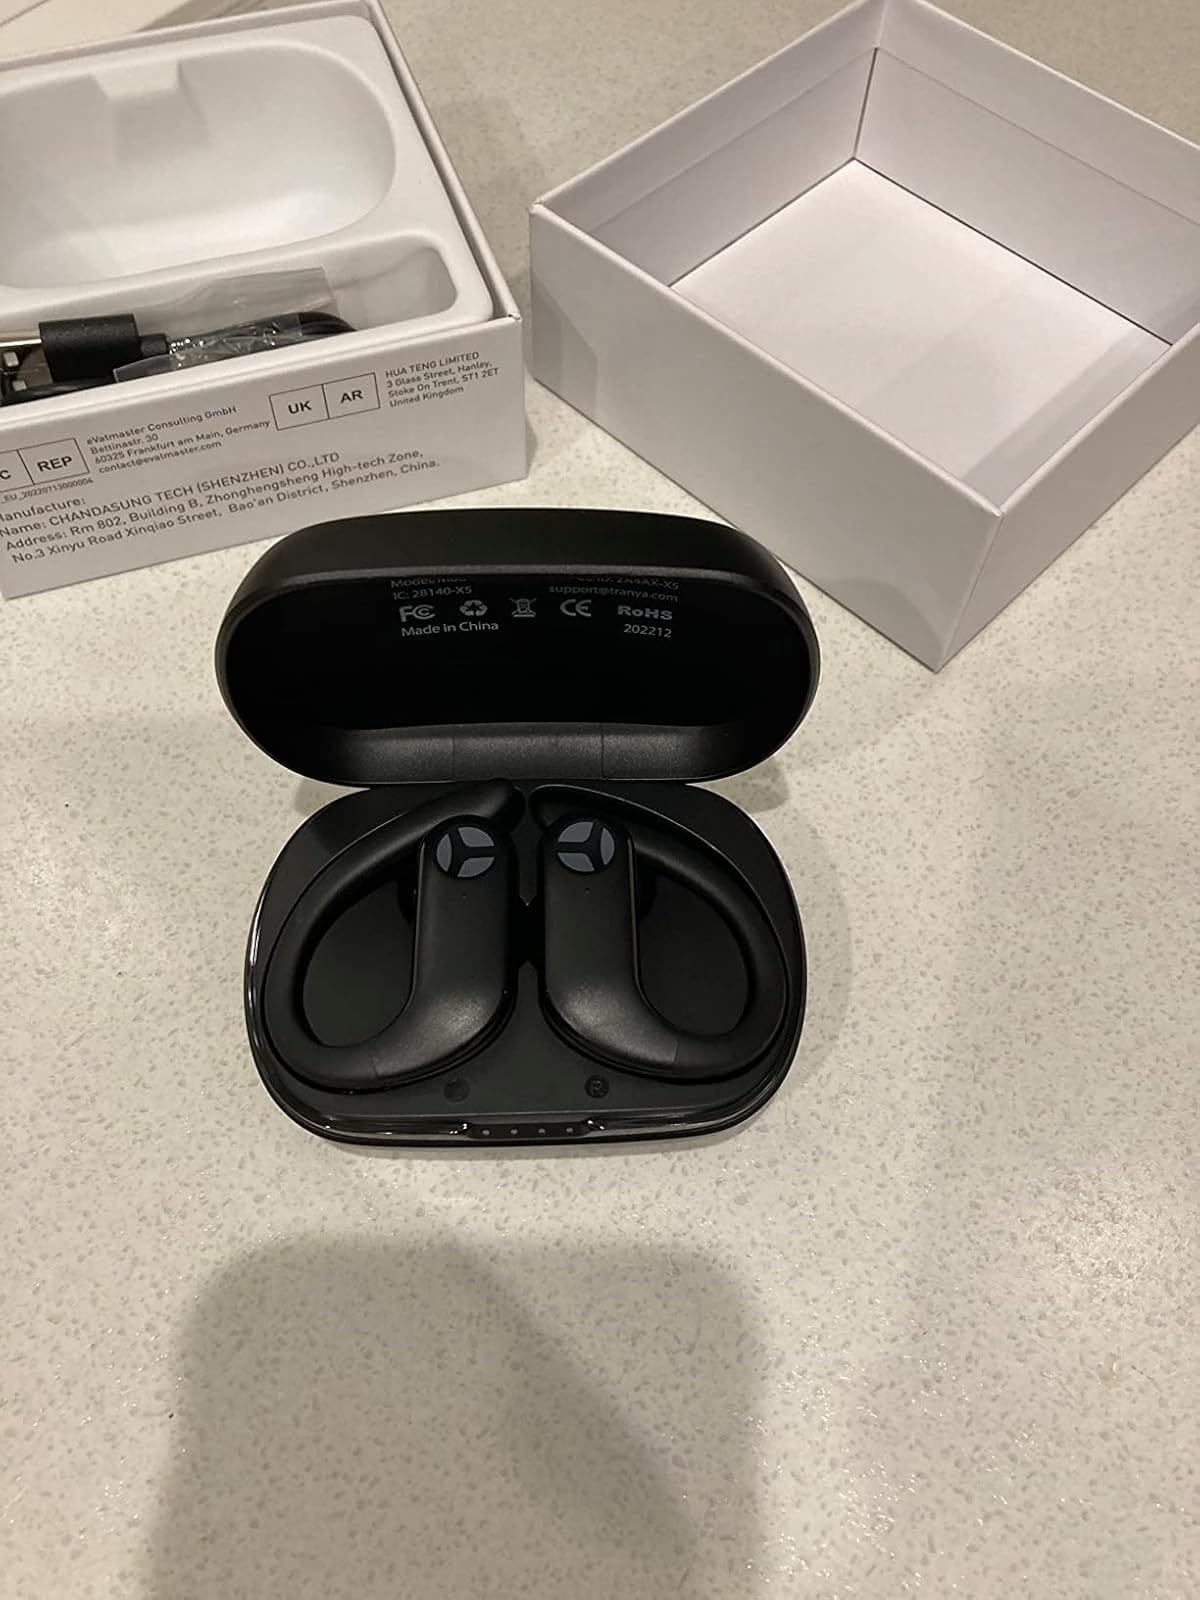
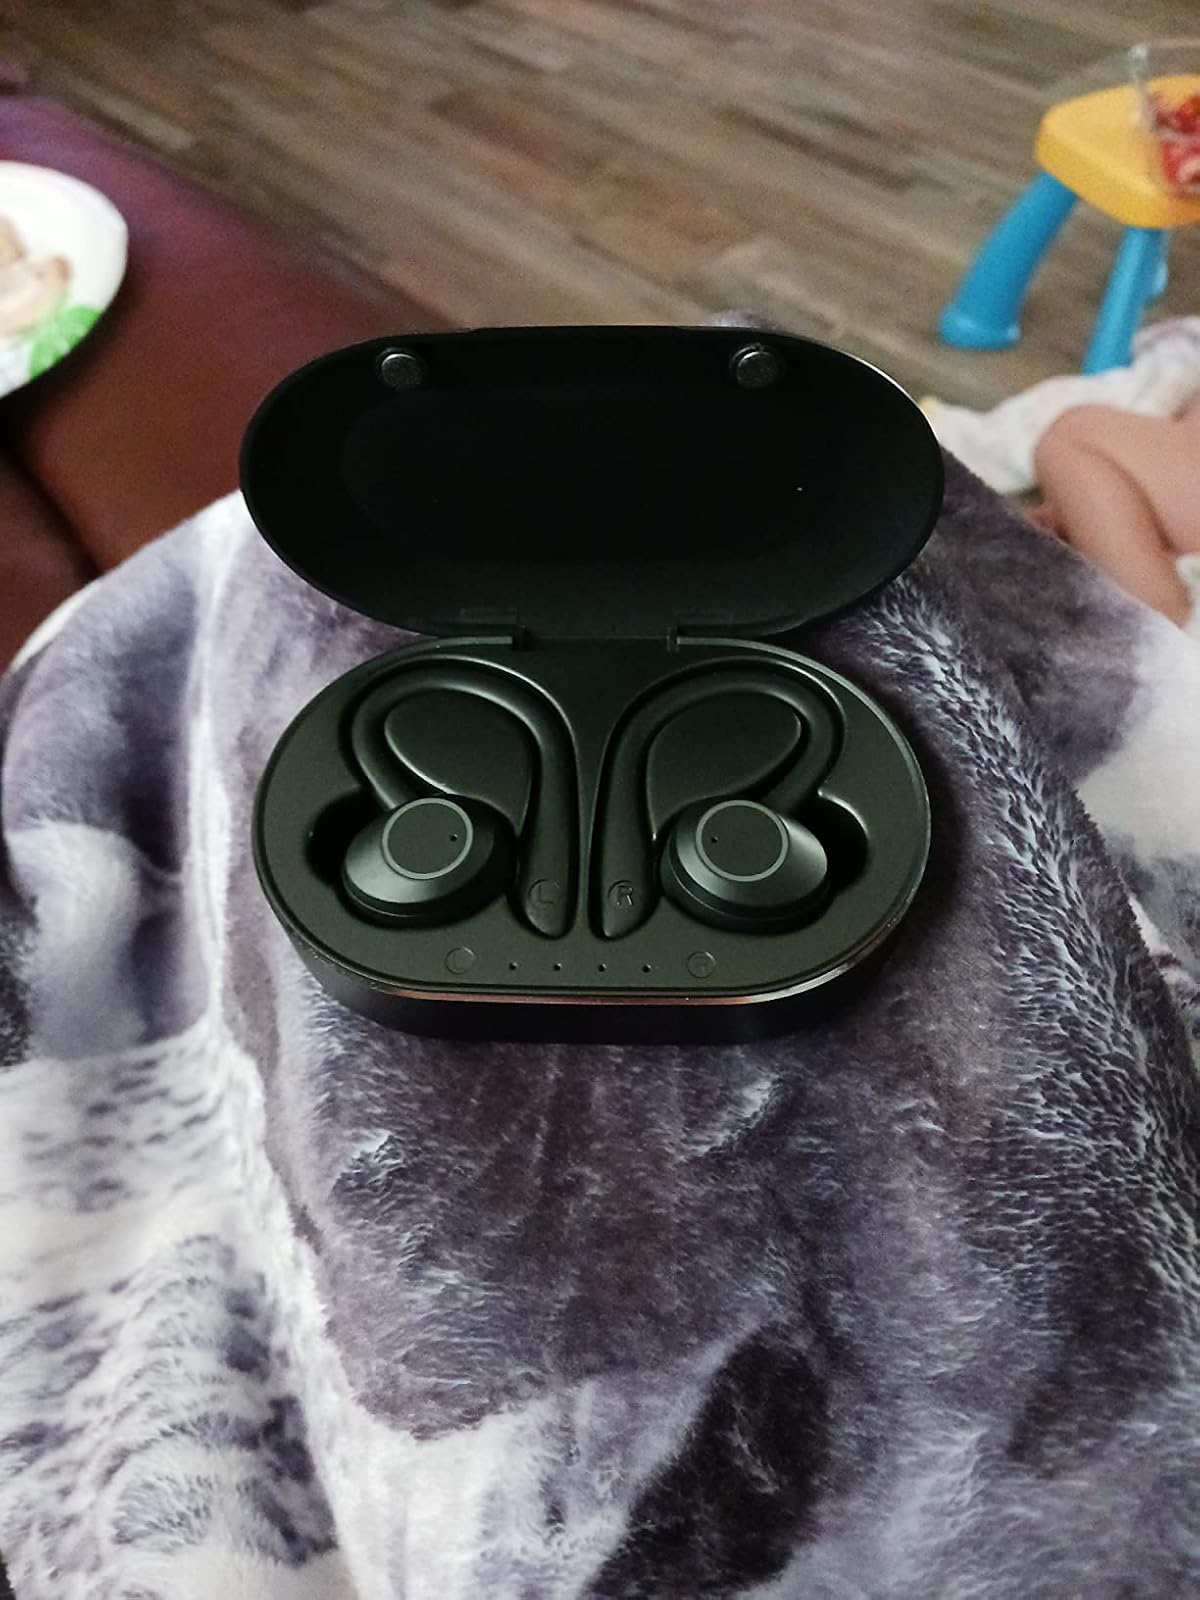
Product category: earbuds
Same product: no